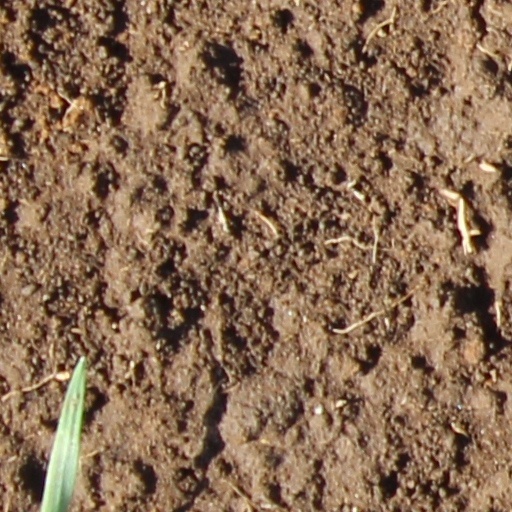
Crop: wheat